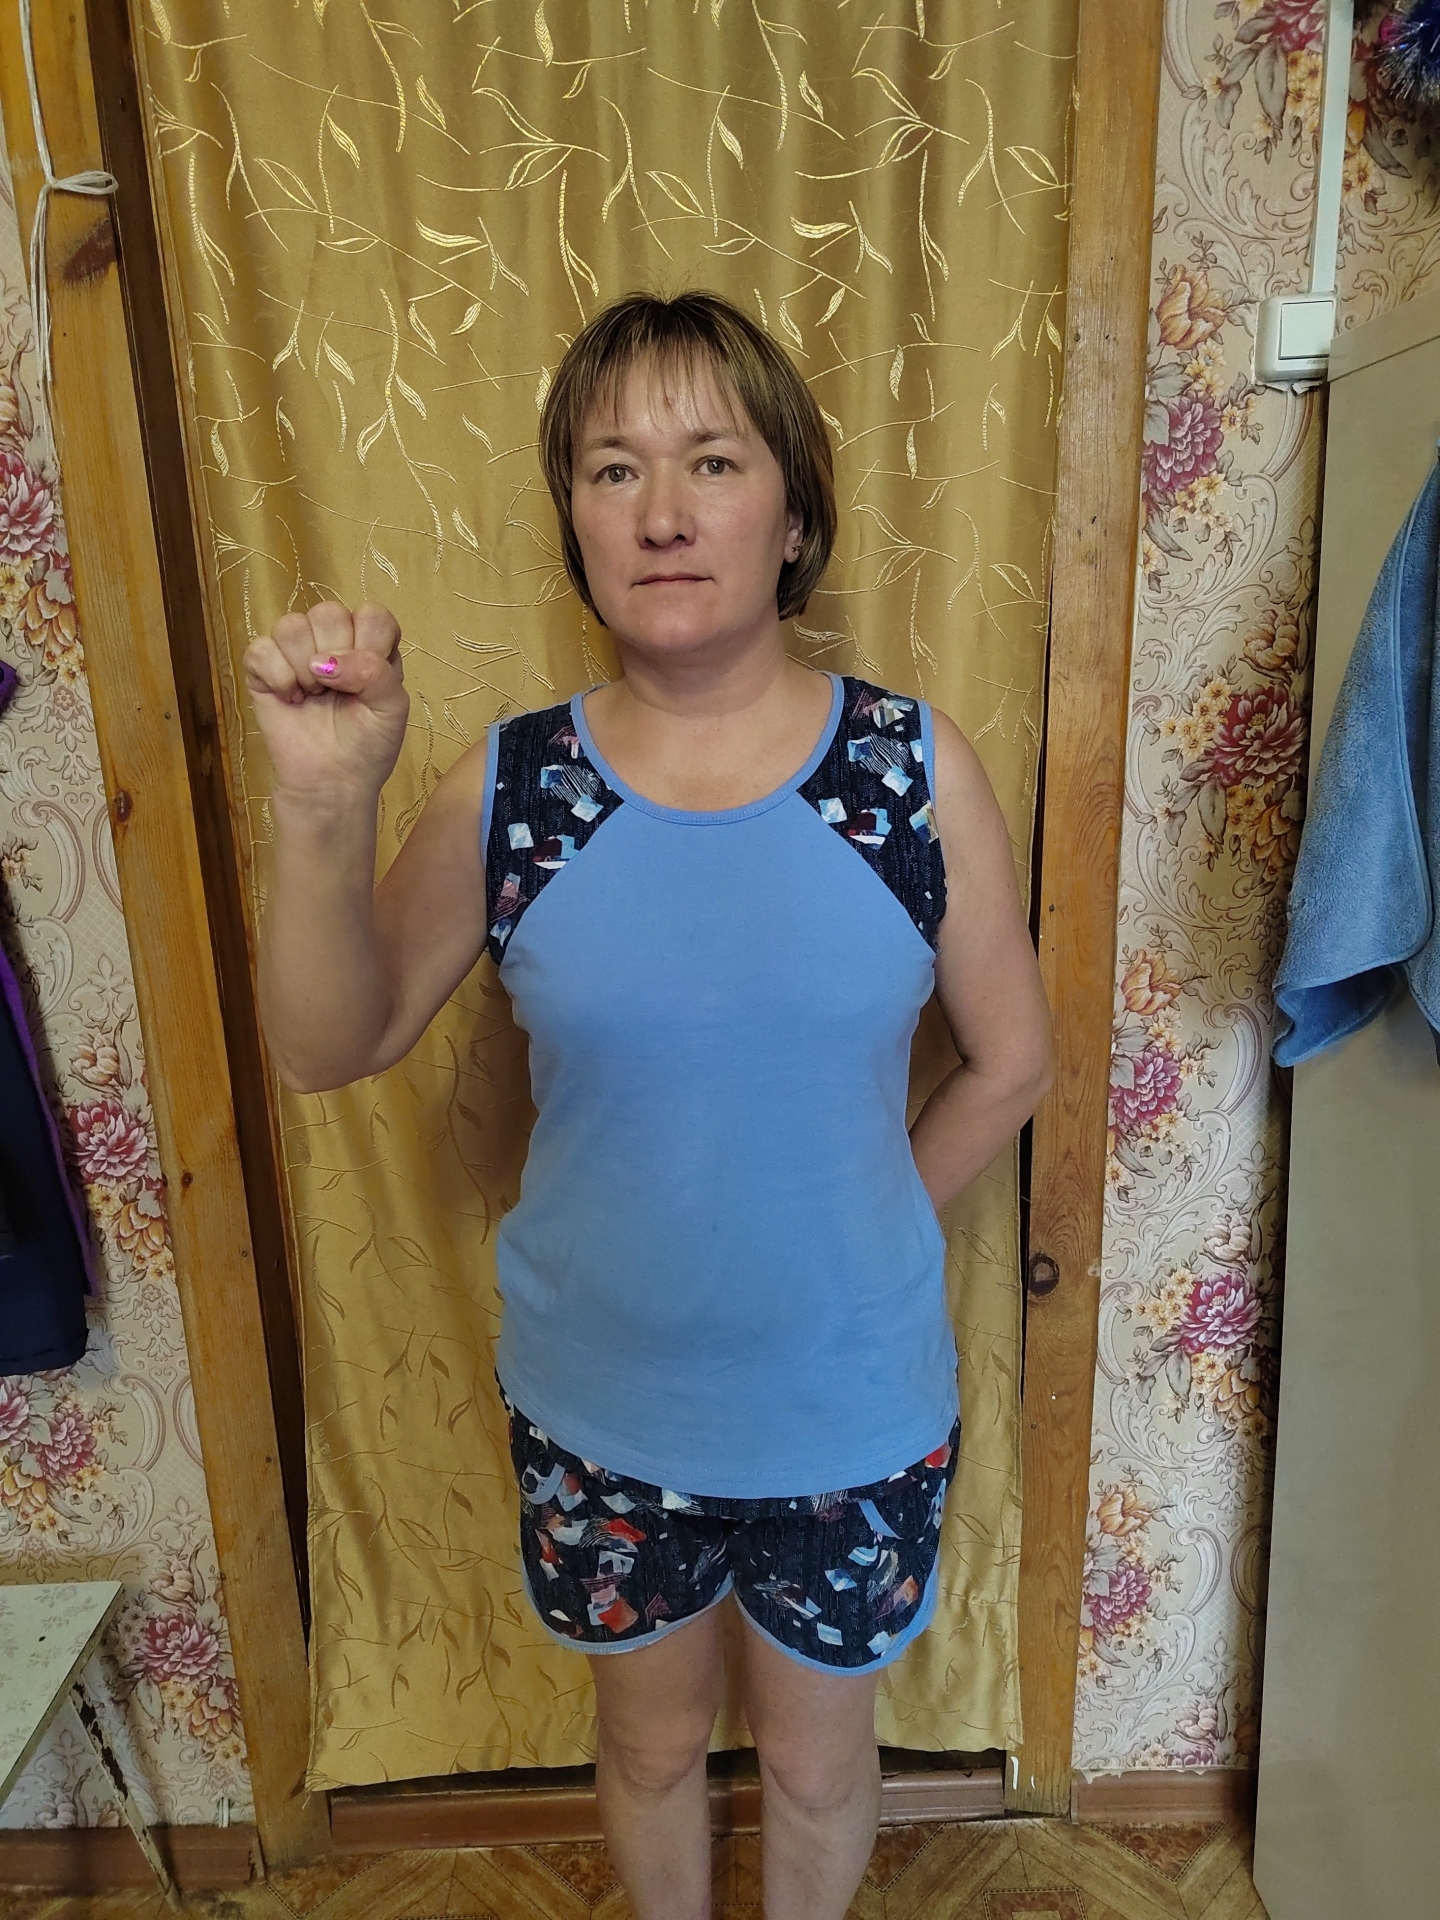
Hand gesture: fist